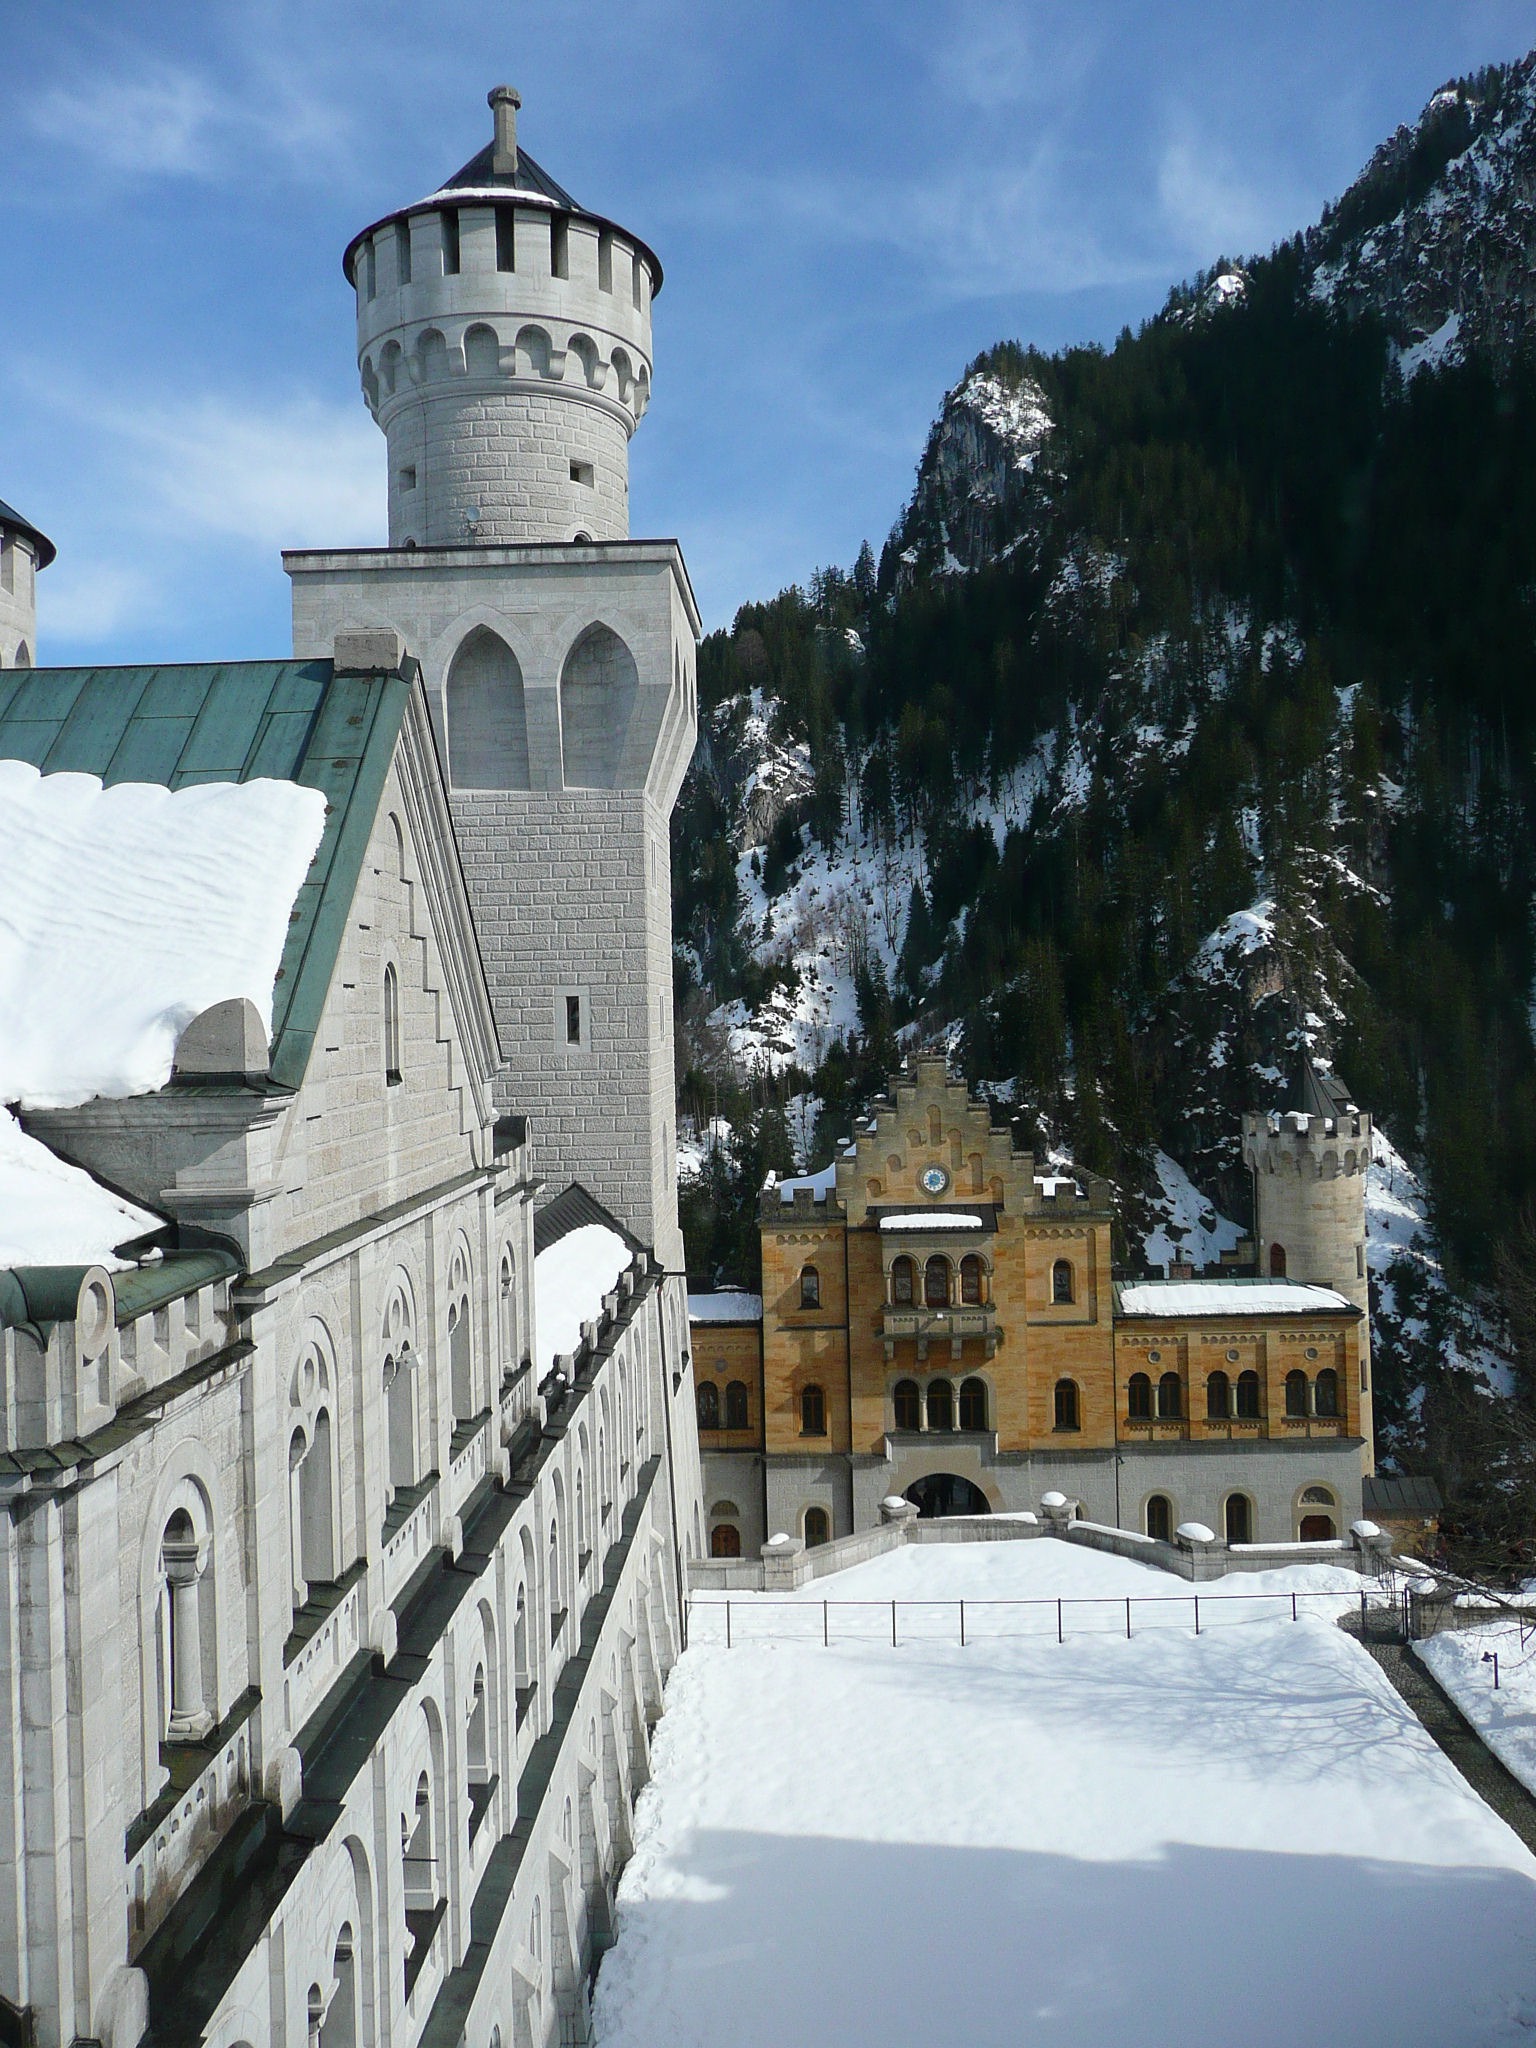
snow, winter, architecture, town, building, chateau, tower, weather, castle, ancient, landmark, luxury, monastery, germany, bavaria, heritage, historical, tourist attraction, king ludwig the second, place of interest, castle neuschwanstein, allgau, romanesque revival style, fantastically